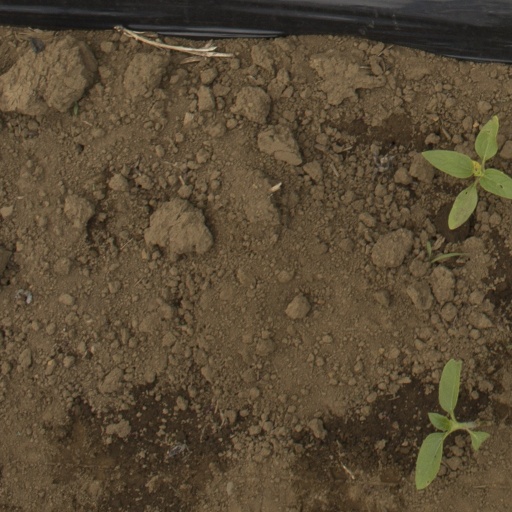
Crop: Jerusalem artichoke